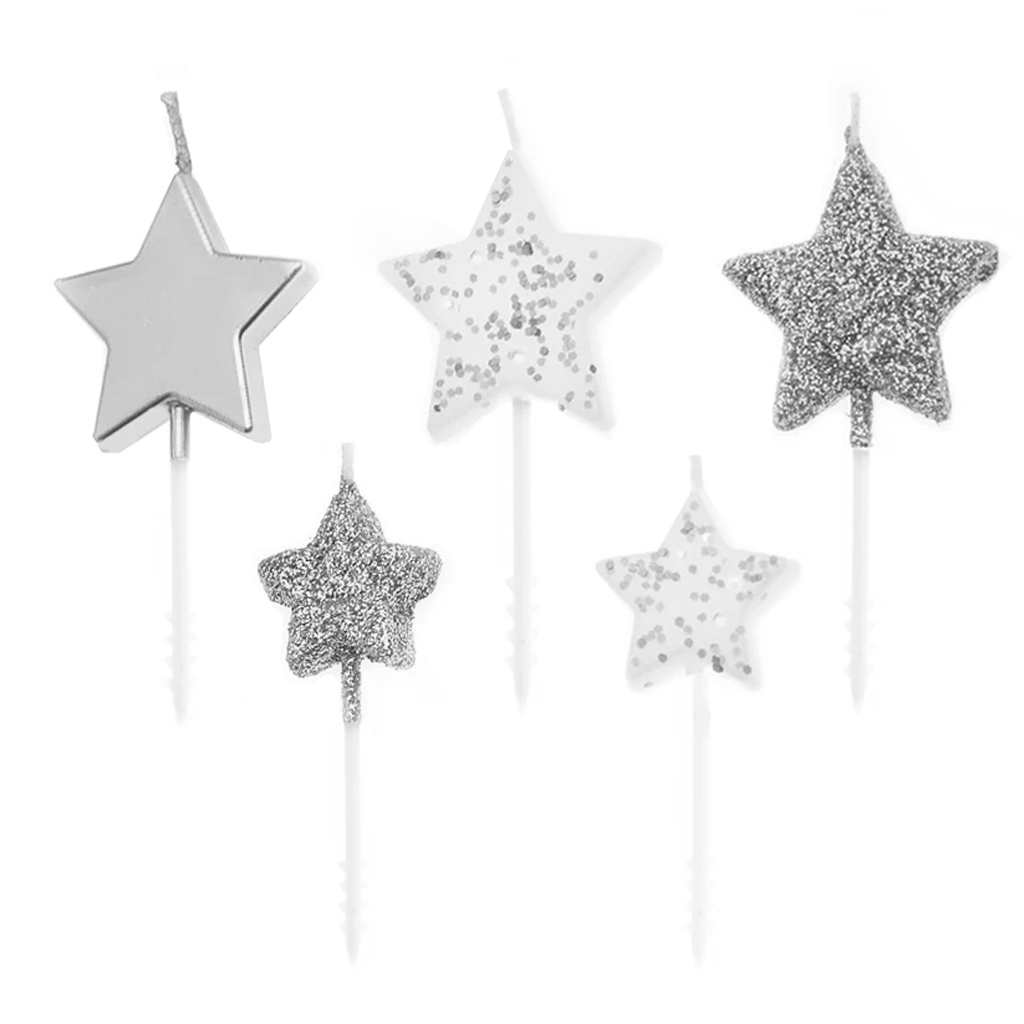
Świeczka srebrna gwiazdki 5szt.
Wysokość: duże gwiazdki 7.5 cm, małe gwiazdki 6.5 cm Kod: 420161 1 op/5 szt. 1 karton/12 op Sprzedaż tylko na kartony
Brand: Party Pal
Category: Arts & Entertainment > Party & Celebration > Party Supplies > Birthday Candles